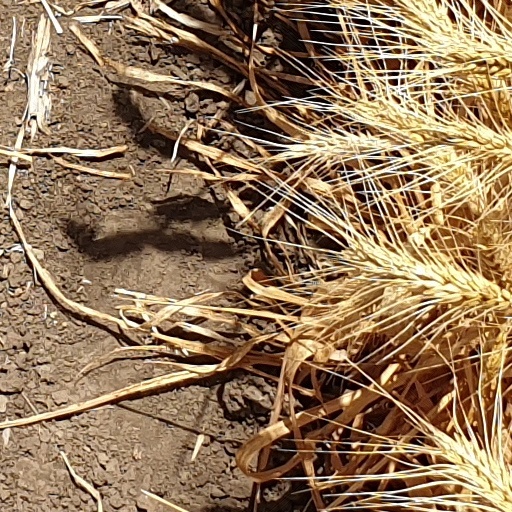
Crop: wheat